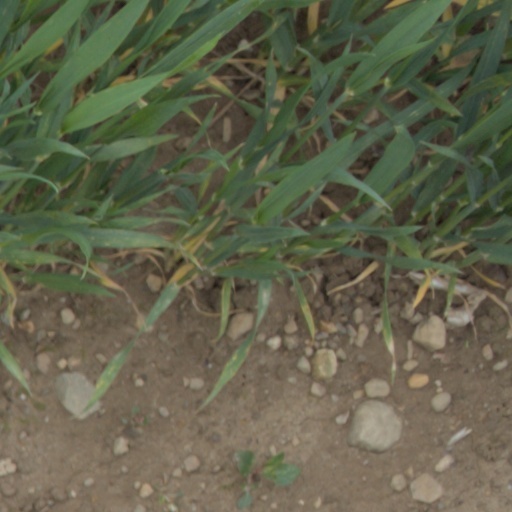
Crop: wheat